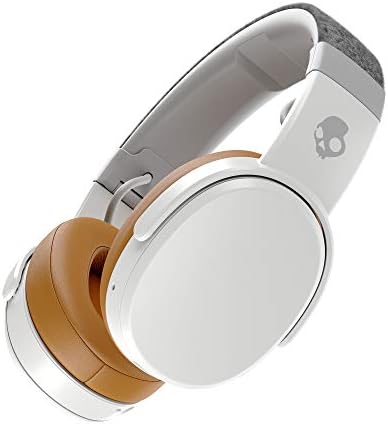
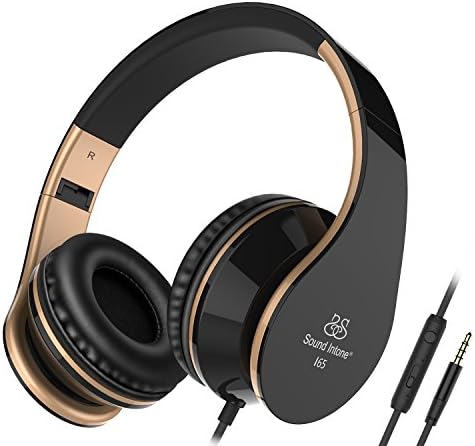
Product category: headphones
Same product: no